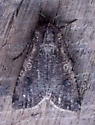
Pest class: cutworms